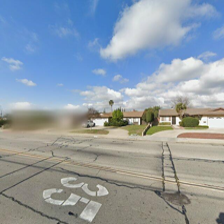
Label: streetView